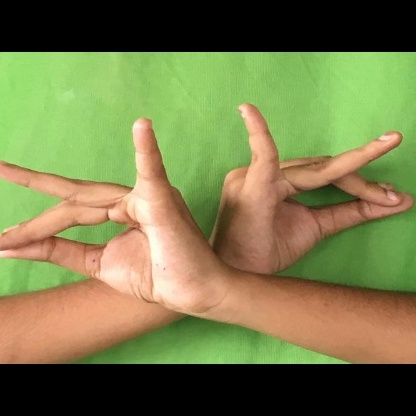
Mudra: Katakavardhana